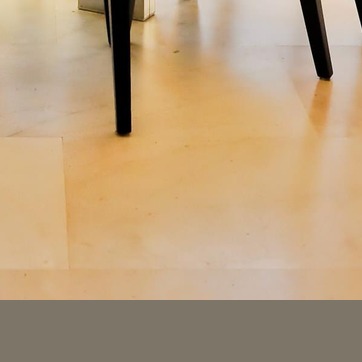
Material: tile